Agriculture in Switzerland

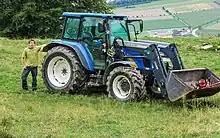
Swiss farmer with a New Holland tractor on a hayfield in Malans

Irrigation in Switzerland is focused in the Alpine valleys with low rainfall (the inner valleys). The best-known system of channels is that of the "bisses" in Valais ("Suonen" in Upper Valais). These are attested since the 11th century and they were numerous by the late Middle Ages. For centuries, this system of irrigation saw only a few technical evolutions. In 1900, there were 206 bisses totaling a length of about 1750 km. Sometimes capturing water from glaciers, they were mainly used to irrigate meadows and vineyards. A similar irrigation was also practiced in the Grisons, where mentions of Val Müstair (1211), Heinzenberg and Trin are known in the late Middle Ages. In Ticino, irrigation facilities are attested in 1296 in Giornico. Many other testimonies confirm the use of irrigation techniques in almost all the Alpine valleys.